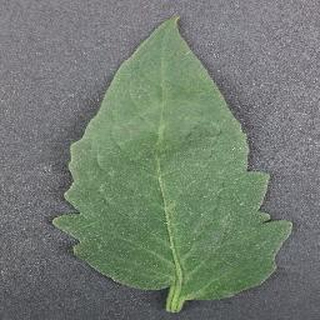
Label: healthy_tomato